CSS Fredericksburg

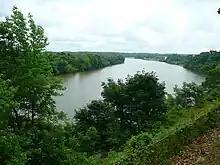
View of the James River from Drewry's Bluff, 2009

Named for the Virginia city, "Fredericksburg"s construction was partially funded from monies raised by women's organizations for ship construction; the ship was one of several ironclads sometimes known as the "Ladies Gunboats". An attempt to launch the warship on June 6, 1863, failed when the Confederates were unable to get her into the water, but another on June 11 was successful. Her fitting out was prolonged by a lack of iron, which was in short supply in the Confederacy. The shortage led to work on the ironclad being delayed until after "Fredericksburg" was armored, as there was not enough metal available to work on both ships at the same time. The ship was complete, except for her armament by November 30. High waters on the James River in early 1864 threatened to wash away stockpiles of timber and inundate the shipyard's wharves, further delaying her completion.